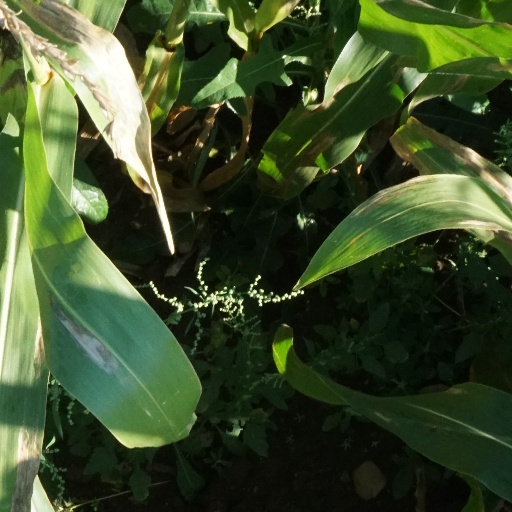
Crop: maize; corn